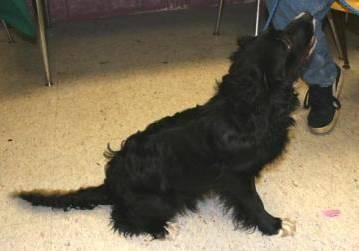
dog